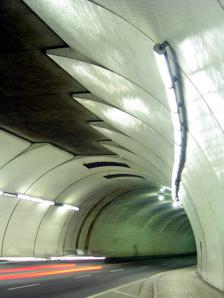
Building: 2nd Street Tunnel
Country: United States of America
Year built: 1924
Los Angeles street tunnel commonly depicted in photographs and media 34°03′21″N 118°15′07″W / 34.0558°N 118.2519°W / 34.0558; -118.2519 2nd Street Tunnel The west entrance Overview Location Downtown Los Angeles Route 2nd Street Crosses Bunker Hill Start Figueroa Street (Northwest end) End Hill Street (Southeast end) Operation Opened 1924 Technical Length 1,550 feet (470 m) Tunnel clearance 12.75 feet (3.89 m) Route map The 2nd Street Tunnel is a widely filmed and photographed tunnel on 2nd Street under Bunker Hill in Downtown Los Angeles , California . The Los Angeles Times described it as "the most recognizable city landmark most Americans have never heard of". It is 1,500 ft (460 m) long and lined with glossy white-glazed tiles that act similarly to a photographic light box and provide visually interesting, distorted reflections of things placed in it. Before the boring of the tunnel, from the Figueroa Street end, 1921 The tunnel was built to relieve congestion on the earlier 3rd Street Tunnel . Construction began in 1916 and was completed in 1924, with its formal opening on July 25 of that year. The distinctive white tiles, which give the tunnel its glow, came from Germany, which caused controversy at the time due to Anti-German sentiment at the onset of World War I . The tunnel runs from South Figueroa Street at the northwest to Hill Street at the southeast. 2nd Street also runs above for two blocks at the surface from Hill Street at the southwest to South Hope Street. The two entrances are very different in character, automotive columnist Dan Neil describing the contrast of "the grittier east entrance and the glowing aperture of the west side, with flaring buttresses reminiscent of the shell of the Hollywood Bowl ." Traffic The tunnel has two-way traffic. It previously had four lanes (two in each direction), but in late 2013 a bike lane in each direction was added, resulting in one car lane and one bike lane in each direction. In popular culture The tunnel appears frequently in car advertisements from many manufacturers. Seventy-three car ads were filmed in the tunnel from 2006 to 2008, averaging more than two per month. The tunnel has appeared in many movies, including The Student Nurses (1970), The Terminal Man (1974), The Driver (1978), When a Stranger Calls (1979), Blade Runner (1982), Flashdance (1983), The Terminator (1984), Repo Man (1984), Rocky IV (1985), Lethal Weapon 2 (1989), Sneakers (1992), Deep Cover (1992), Demolition Man (1993), Independence Day (1996), Money Talks (1997), Con Air (1997), Gattaca (1997), Enemy of the State (1998), Kill Bill (2003), Transformers (2007), Kill Speed (2010), Black November (2012), and Knight of Cups (2015). The 2nd Street tunnel has been featured in music videos such as " Iris " by Goo Goo Dolls , "It’s Over Now" by Neve , " We R Who We R " by Kesha , " It's My Life " by Bon Jovi , " Kings and Queens " by Thirty Seconds to Mars , " Grenade " by Bruno Mars , " Sing " by My Chemical Romance , "Protovision" by Kavinsky , "Bet" by Tinashe , "Feel Good" by Gryffin and Illenium featuring Daya , "Narcissist" by Halo Circus , " Please Me " by Bruno Mars and Cardi B , " You Can't Stop The Girl " by Bebe Rexha and " Blinding Lights " by The Weeknd . The tunnel has also been used for fashion shows, including the 2004 LA Fashion Week show by designer Michelle Mason, and for parties, such as the 2013 Golden Globe Awards the Art of Elysium/ Audi party. See also J. Win Austin , Los Angeles, California, City Council member, 1941–43, condemned auto-horn noise in tunnel Charles E. Downs , City  Council member convicted in a bribery scheme involving a "moving sidewalk" in the tunnel References